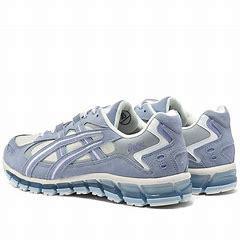
Brand: Asics
Model: Gel Kayano 5 360